Howard W. Blakeslee

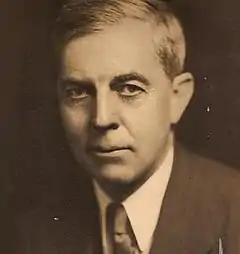
Howard W. Blakeslee

Howard Walter Blakeslee (March 21, 1880 - May 2, 1952) was an American journalist. He was the Associated Press's first full-time science reporter and was awarded the Pulitzer Prize for Reporting in 1937.